History of military logistics

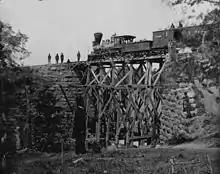
United States Military Railroad engineers monitor the first use of a wooden trestle bridge they have built to replace the masonry bridge demolished by Confederates on the Orange and Alexandria Railroad in northern Virginia, c. 1863

The Chinese likewise were able to tap into the rich agricultural resources of eastern China to support campaigns against far-flung adversaries. The Kangxi Emperor drove the Russians from the Amur river region, and besieged the Russian fortress at Albazin. The Treaty of Nerchinsk allocated the region to China. In the Dzungar–Qing Wars, the emperor was able to mount an expedition across the Gobi Desert to defeat the Dzungar in the Battle of Jao Modo, but subsequent expeditions to Tibet in 1717 and 1718 were frustrated by logistical difficulties and ran out of food before a more successful expedition in 1720.